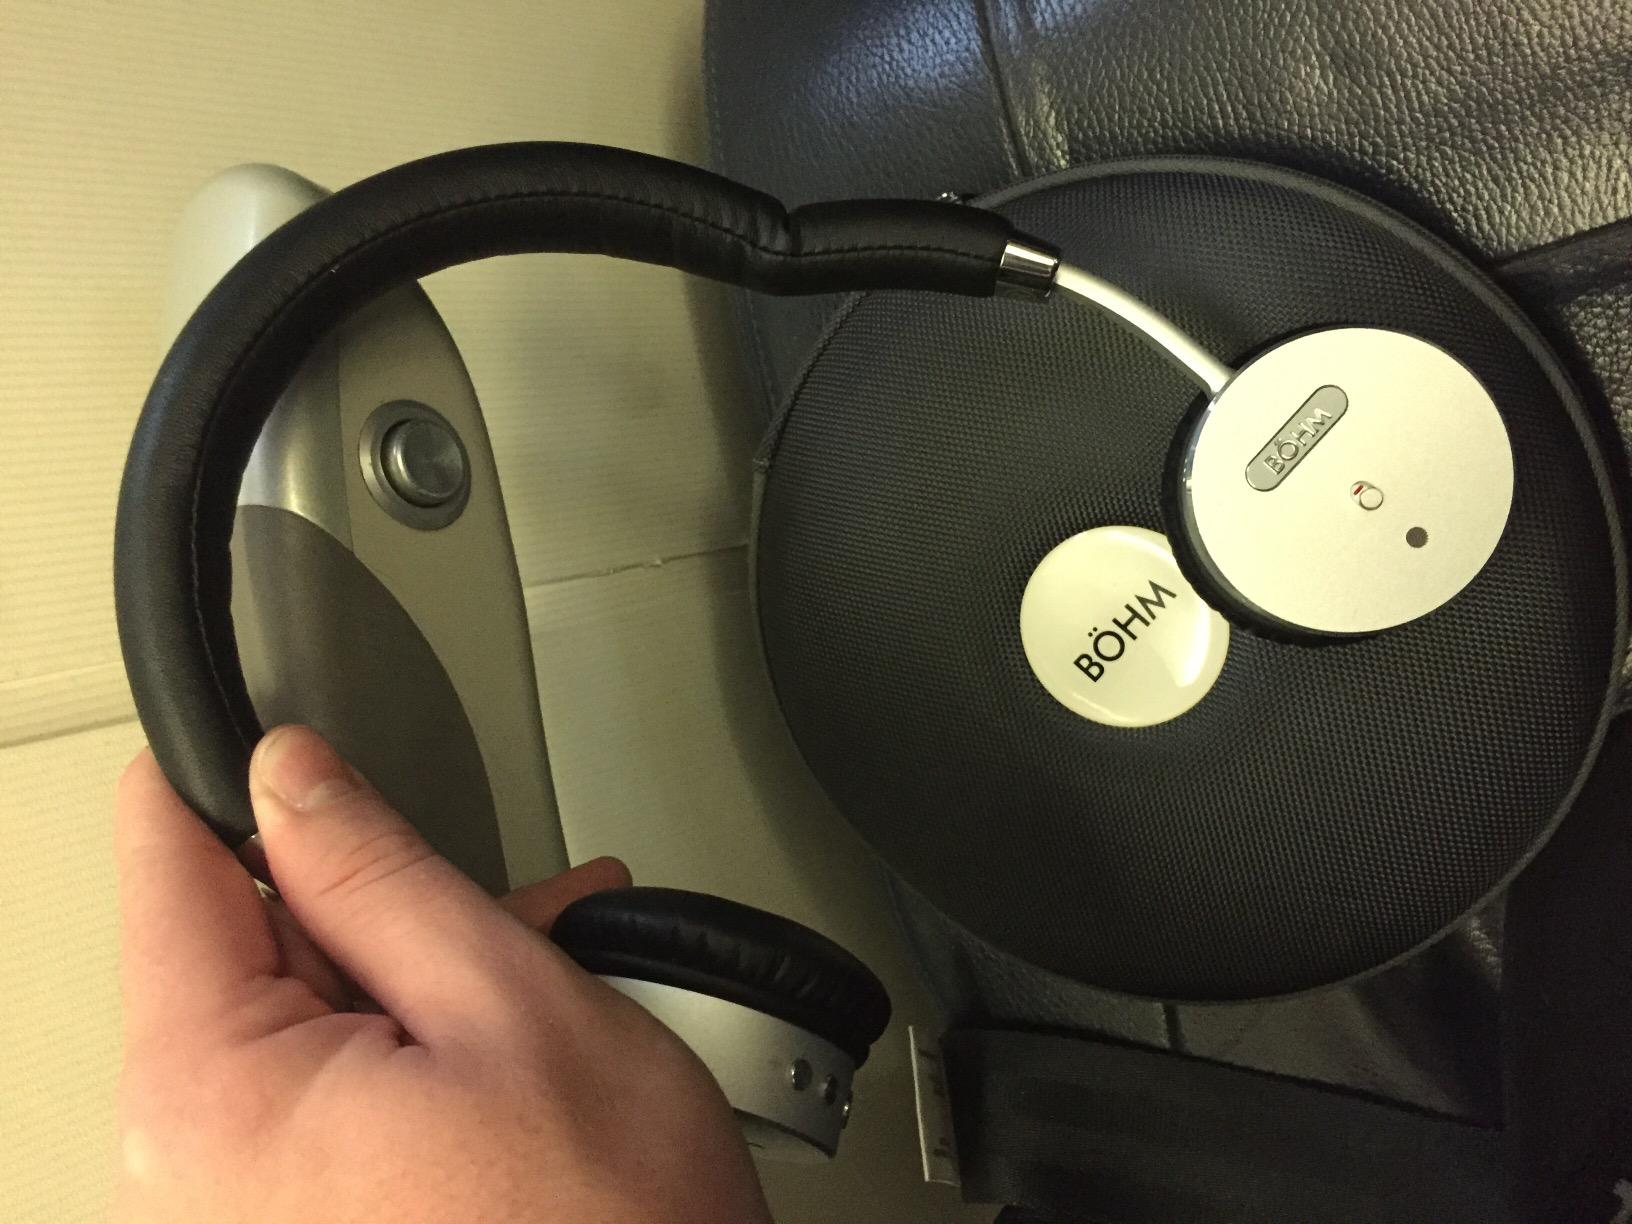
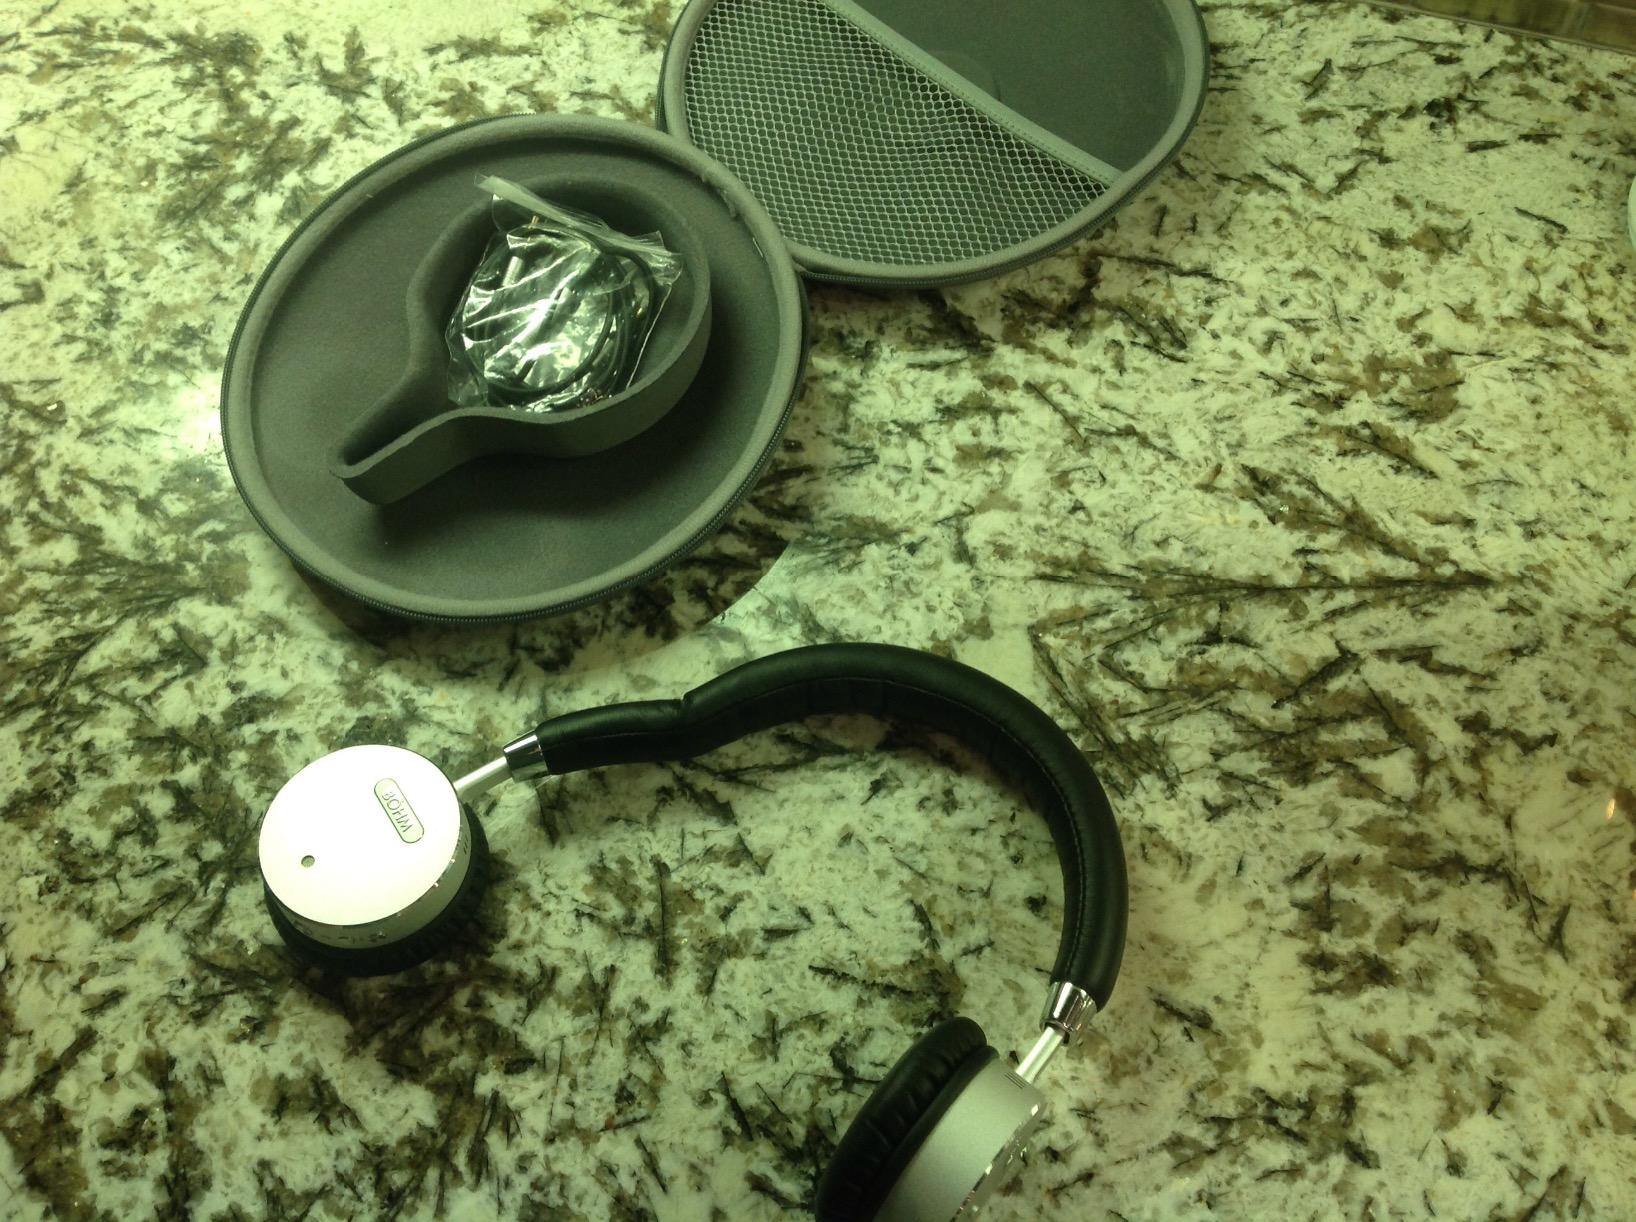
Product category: headphones
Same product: yes